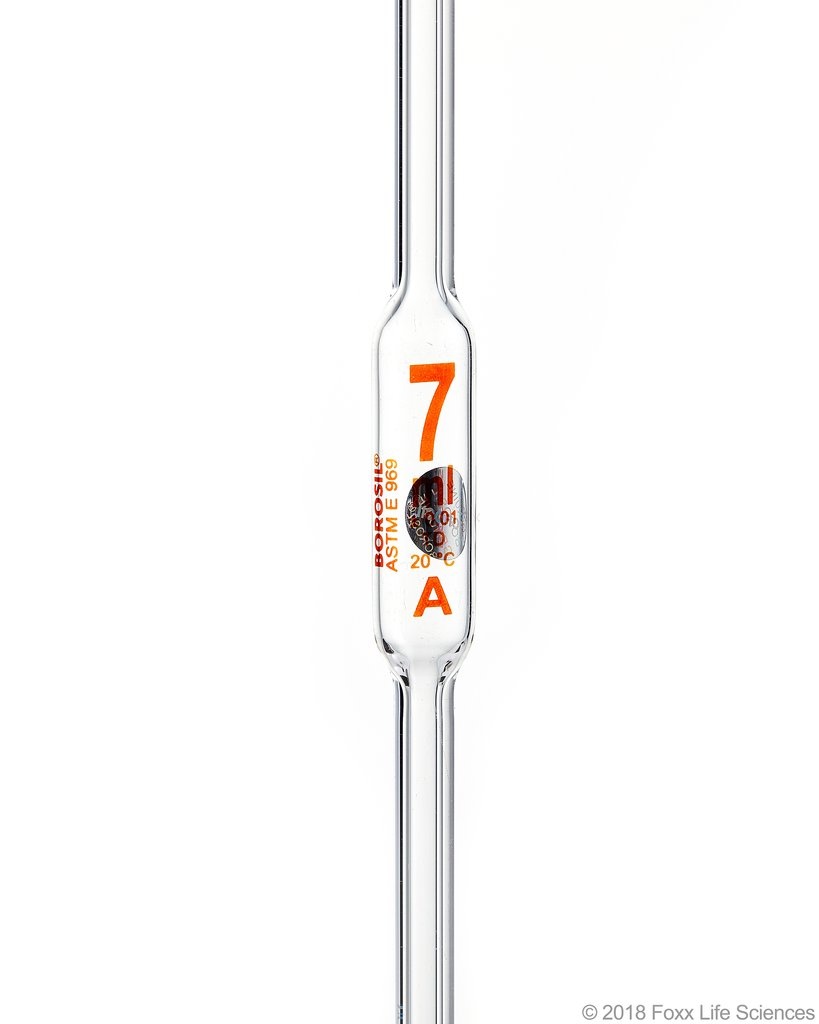
Borosil Volumetric Pipette Bulb Class A ASTM 969 USP Type I 7.5 mL
Borosil Volumetric Transfer Pipette Class A Accuracy ASTM E-969-02 One Mark, Bulb Pipette, with Batch Certificate Borosilicate 3.3 USP Type I, 7.5 mL, CS/10 Borosil Volumetric Transfer Pipettes, Class A with Batch Certificate comply with ASTM E-969-02. These Pipettes are graduated for delivery from the zero mark to the last graduation mark. Built sturdy with a design for long lasting quality. Borosil brand Pipettes are truly dependable in terms of their accuracy. These Volumetric Transfer Pipettes are typically used for accurate measurement and decanting of liquid. Specifications Material: 3.3 Borosilicate Glass Color: Clear Capacity: 7.5 mL Class/ Quality Grade: Type I, Class A Tolerance: 0.02 mL Quantity Per Case: 10 Documentation Glass Pipette Data Sheet Videos Videos Coming Soon! Check out all of our videos on our YouTube Channel! Also Available on Amazon
Brand: Borosil Scientific Limited
Category: Business & Industrial > Science & Laboratory > Laboratory Supplies > Pipettes > Volumetric Pipettes